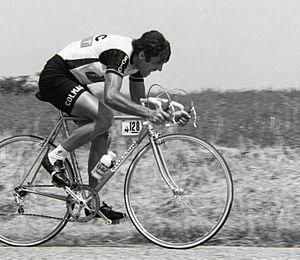
Walter Riccomi durant le Tour de France 1976. Photographie
Walter Riccomi est un ancien coureur cycliste italien, professionnel de 1973 à 1979.